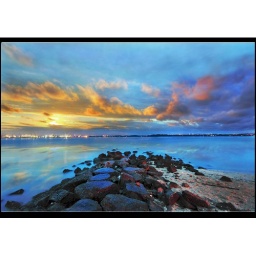
shot taken at sembawang coastline near bottle tree beach.